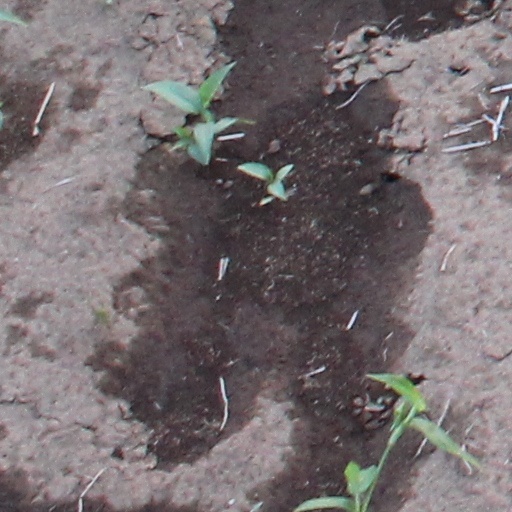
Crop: wheat